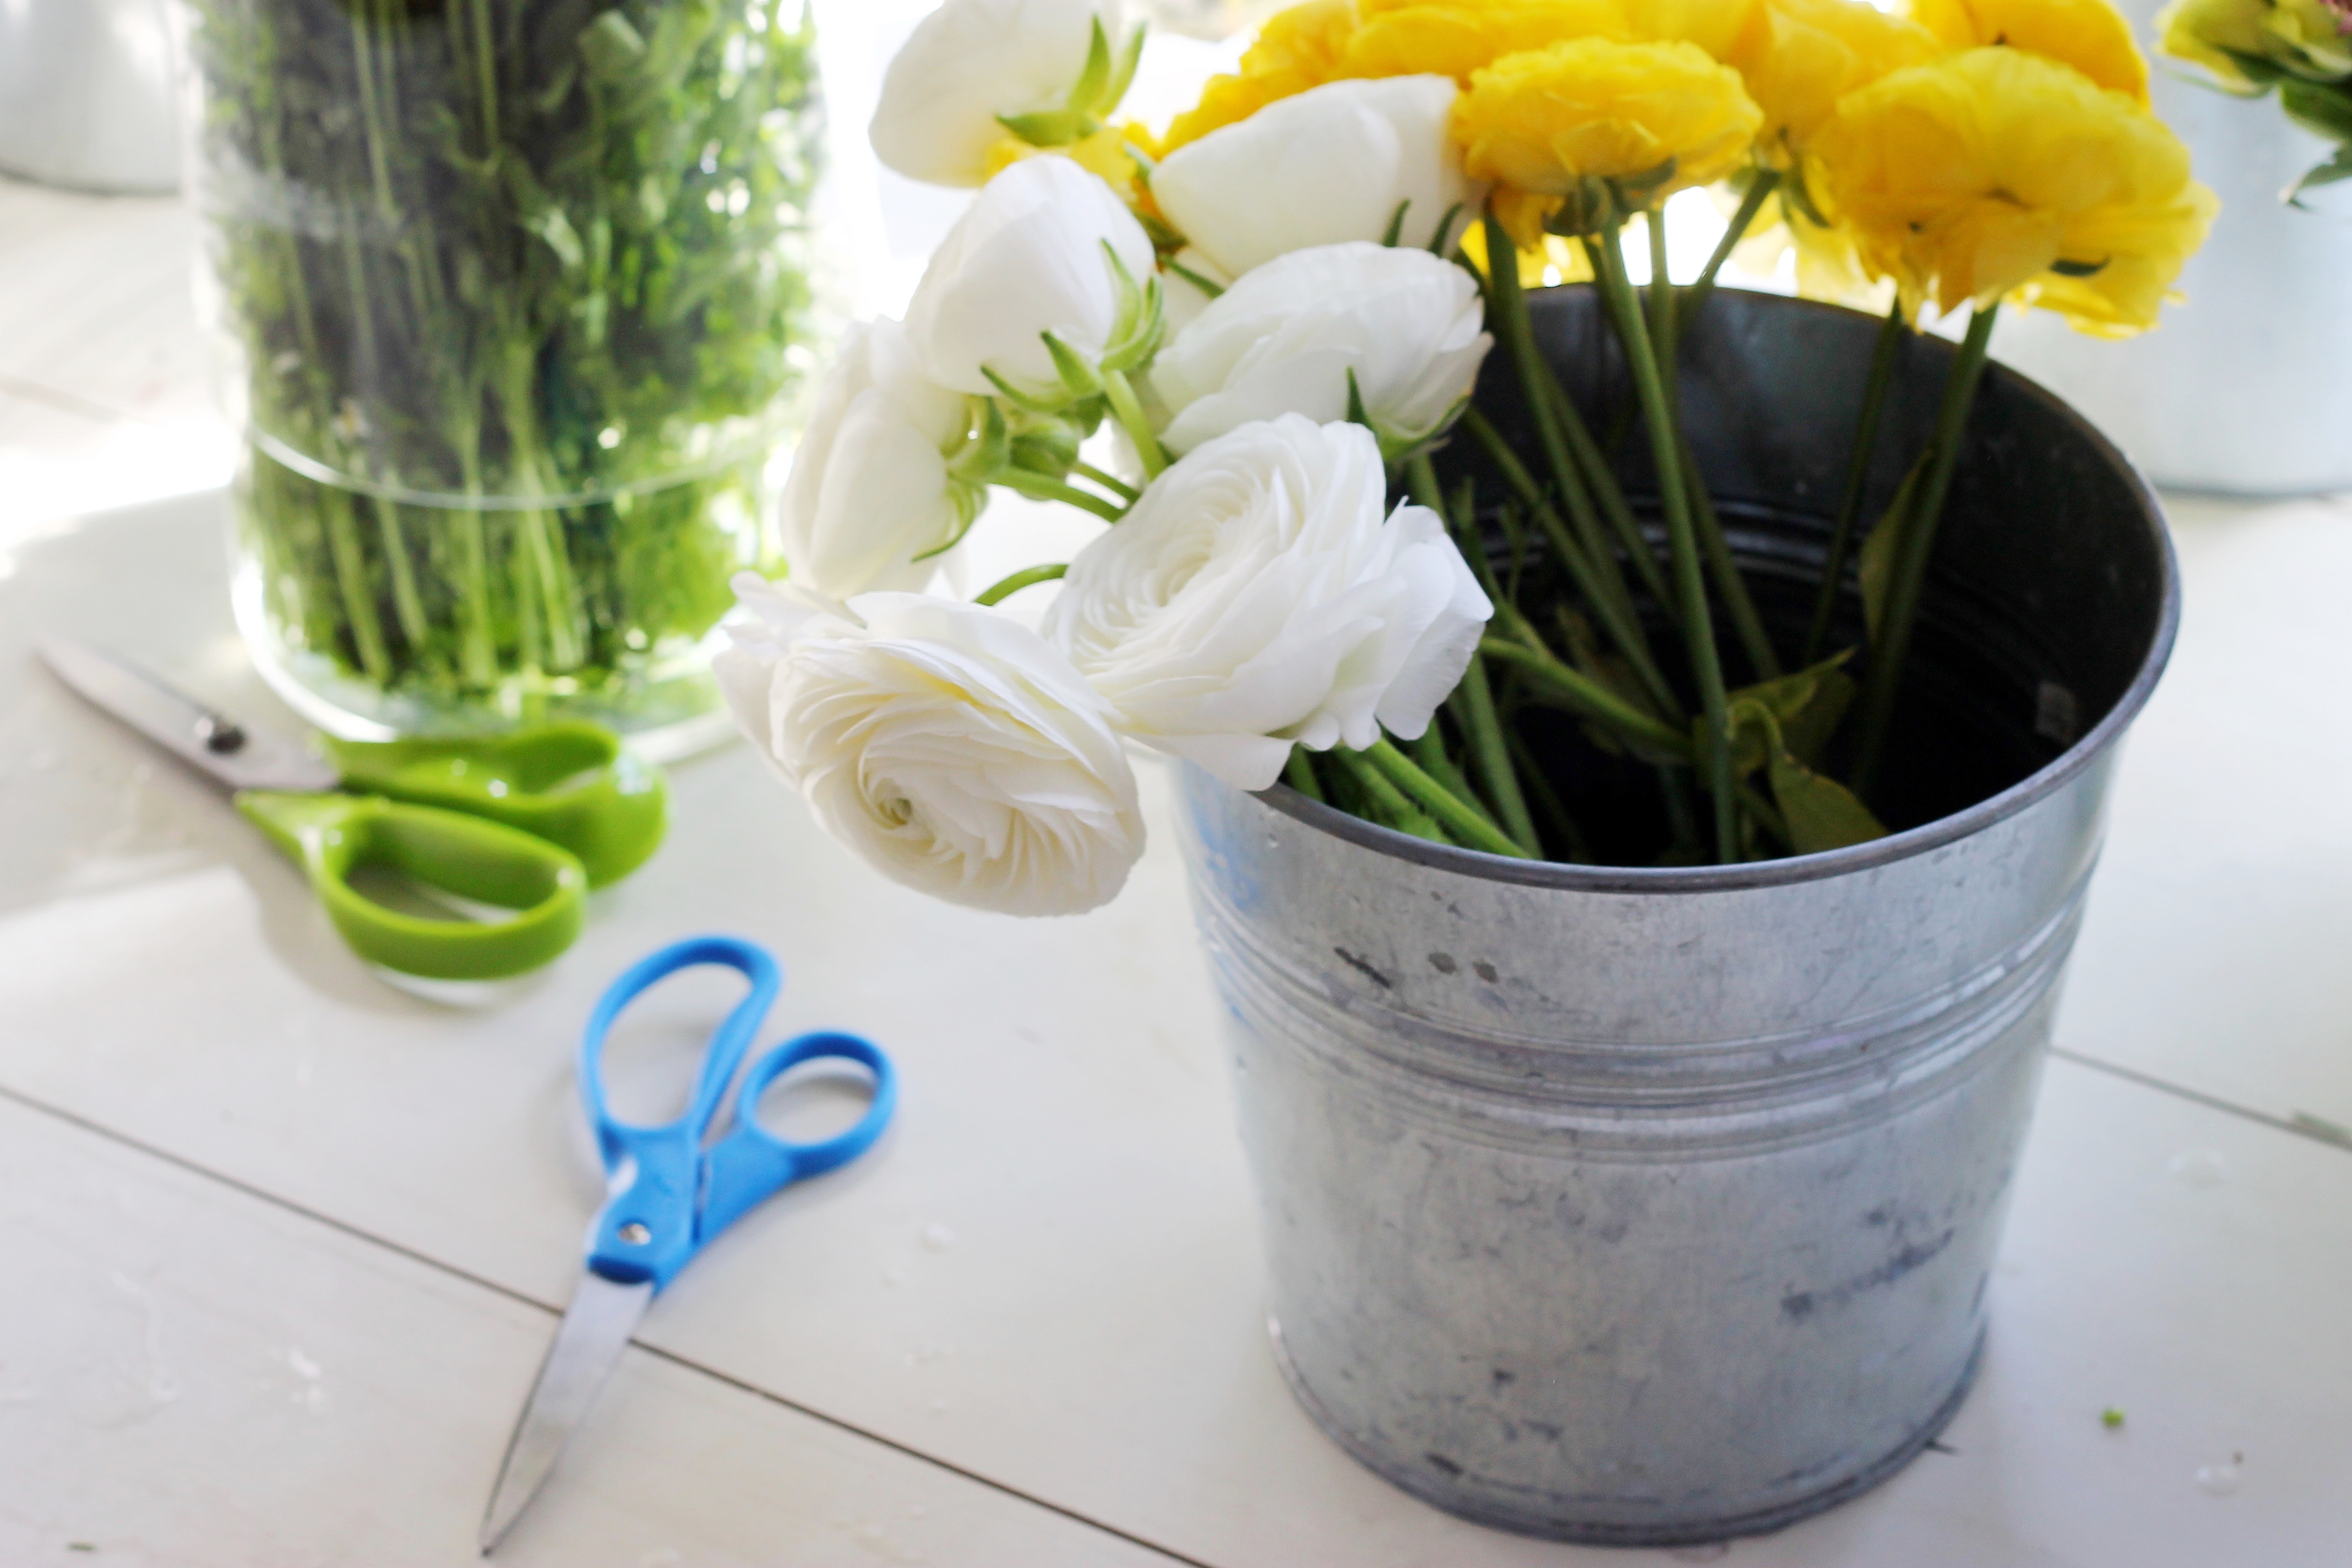
nature, blossom, plant, leaf, flower, petal, bloom, floral, decoration, meal, food, spring, produce, romantic, craft, garden, breakfast, botanical, florist, flower arrangement, flowers, mason jar, crafting, decorative, stems, pail, diy, floristry, scissors, flowering plant, land plant, flower arranging